Guard of honour

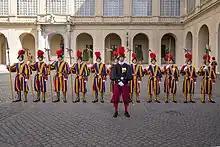
Members of the Swiss Guard during an official visit to Vatican City by U.S. secretary of state Tony Blinken, 2021

The Republican Guard of the National Gendarmerie provides both foot and horse-mounted guards of honour for the city of Paris. It specifically provides ceremonial security to the Élysée Palace, the Hôtel Matignon, the Palais du Luxembourg, the Palais Bourbon, and the Palais de Justice. A quad-service honour guard company composed of members of the Republican Guard, as well as personnel from the French Army, French Navy, French Air Force, and the French Foreign Legion, is also used for ceremonial services, primarily state visits and during state funerals involving distinguished civilians and fallen personnel of the armed forces.